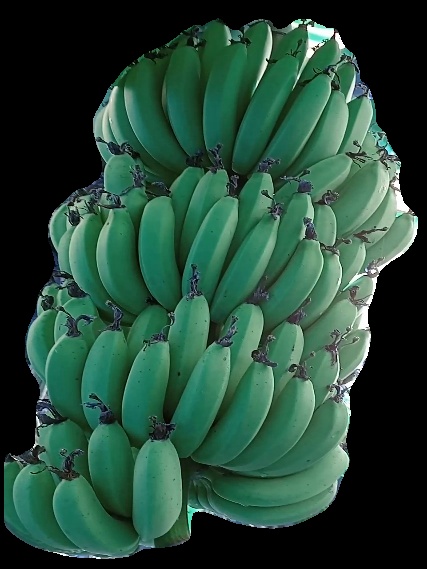
Variety: pachbale
Grade: grade1